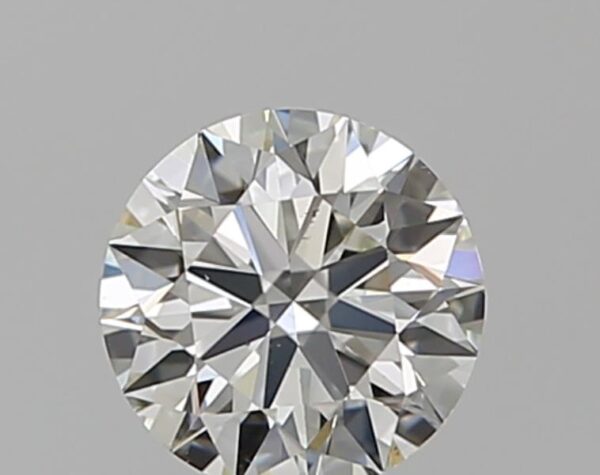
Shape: round
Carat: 0.52
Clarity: VS2
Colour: J
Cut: EX
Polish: EX
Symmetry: EX
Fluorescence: N
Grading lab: GIA
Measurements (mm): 5.12 x 5.16 x 3.18